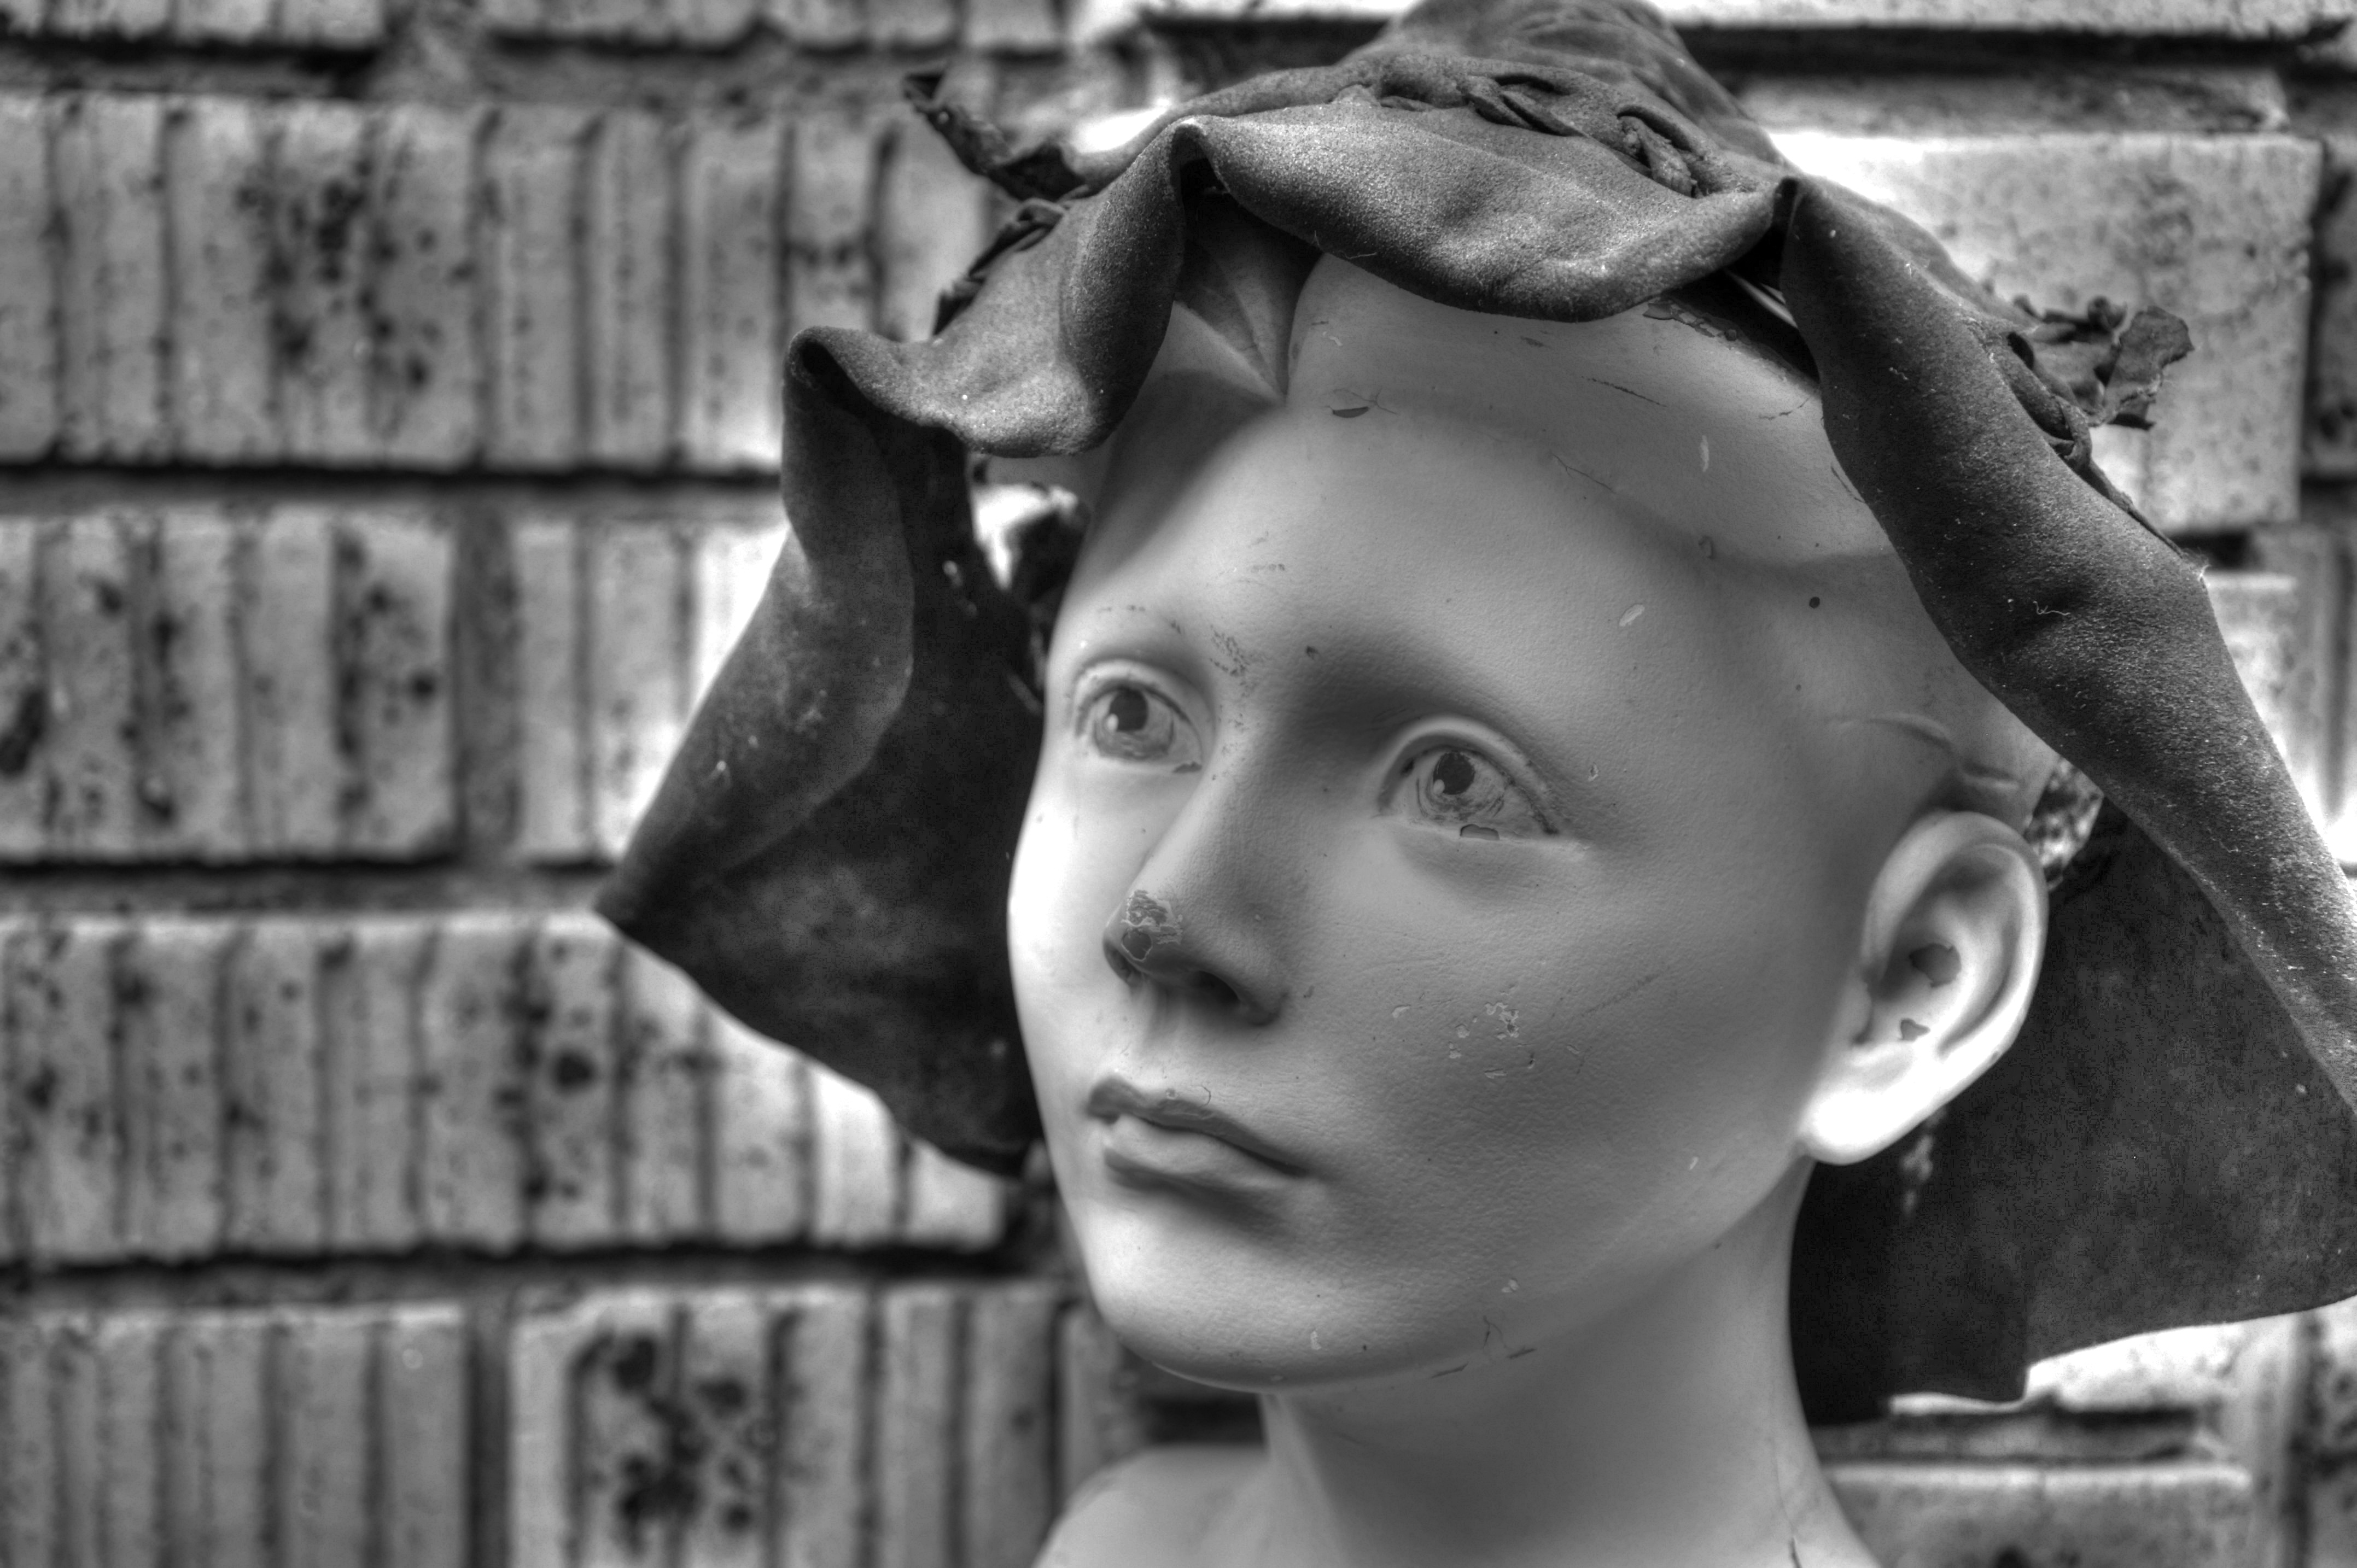
hand, person, creative, black and white, girl, white, photography, statue, portrait, model, color, child, black, monochrome, lady, facial expression, smile, concrete, face, sculpture, temple, eye, head, photograph, skin, beauty, emotion, monochrome photography, portrait photography, human positions